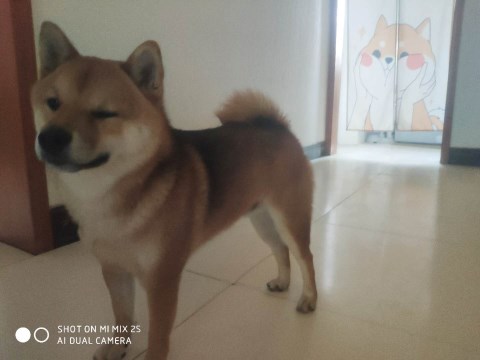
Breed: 1043-n000001-Shiba_Dog